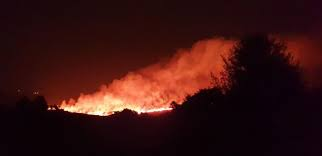
Fire: yes
Smoke: yes